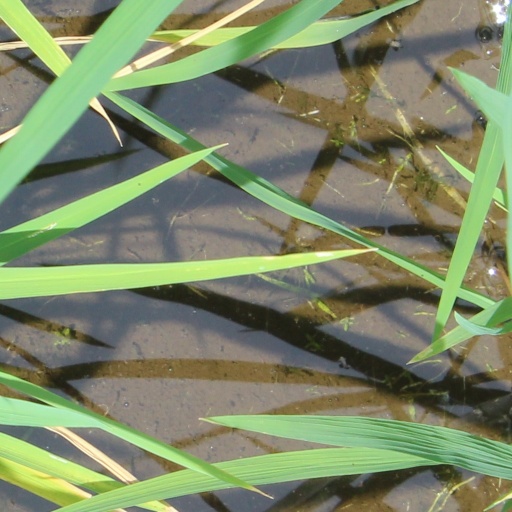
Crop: rice